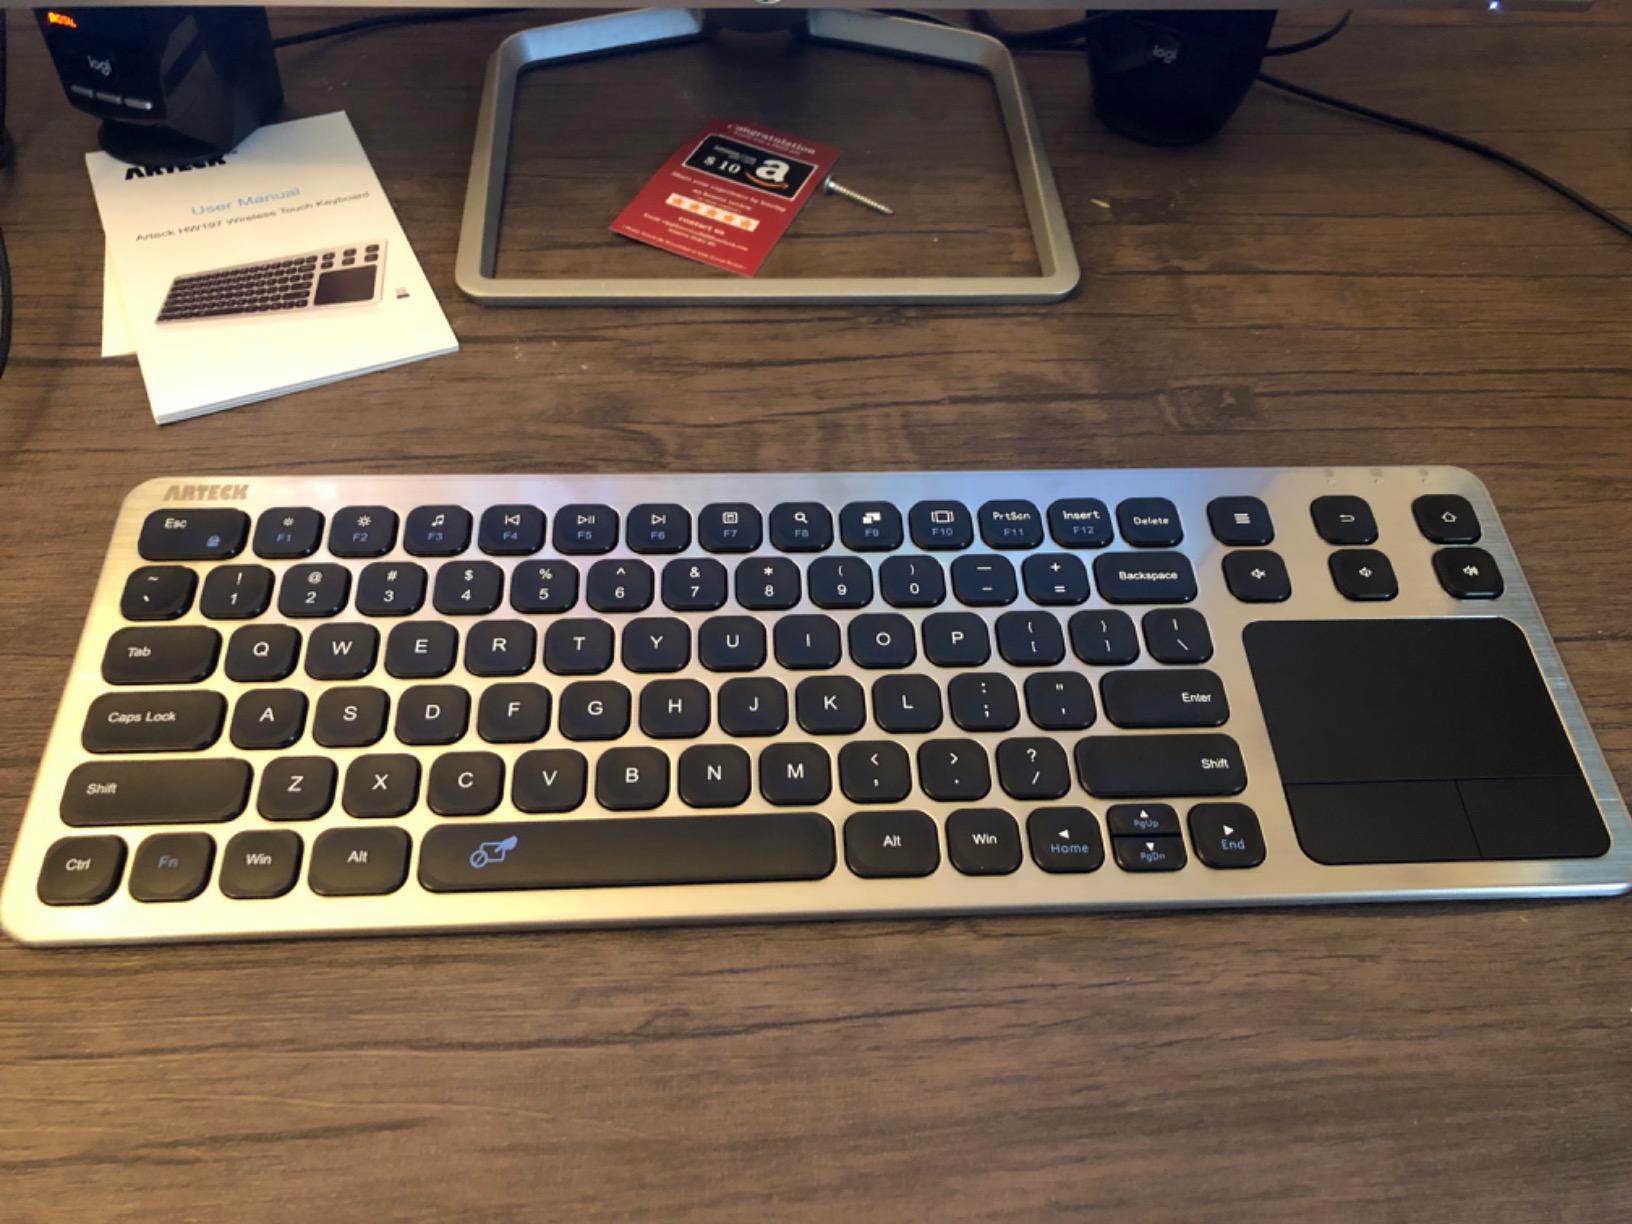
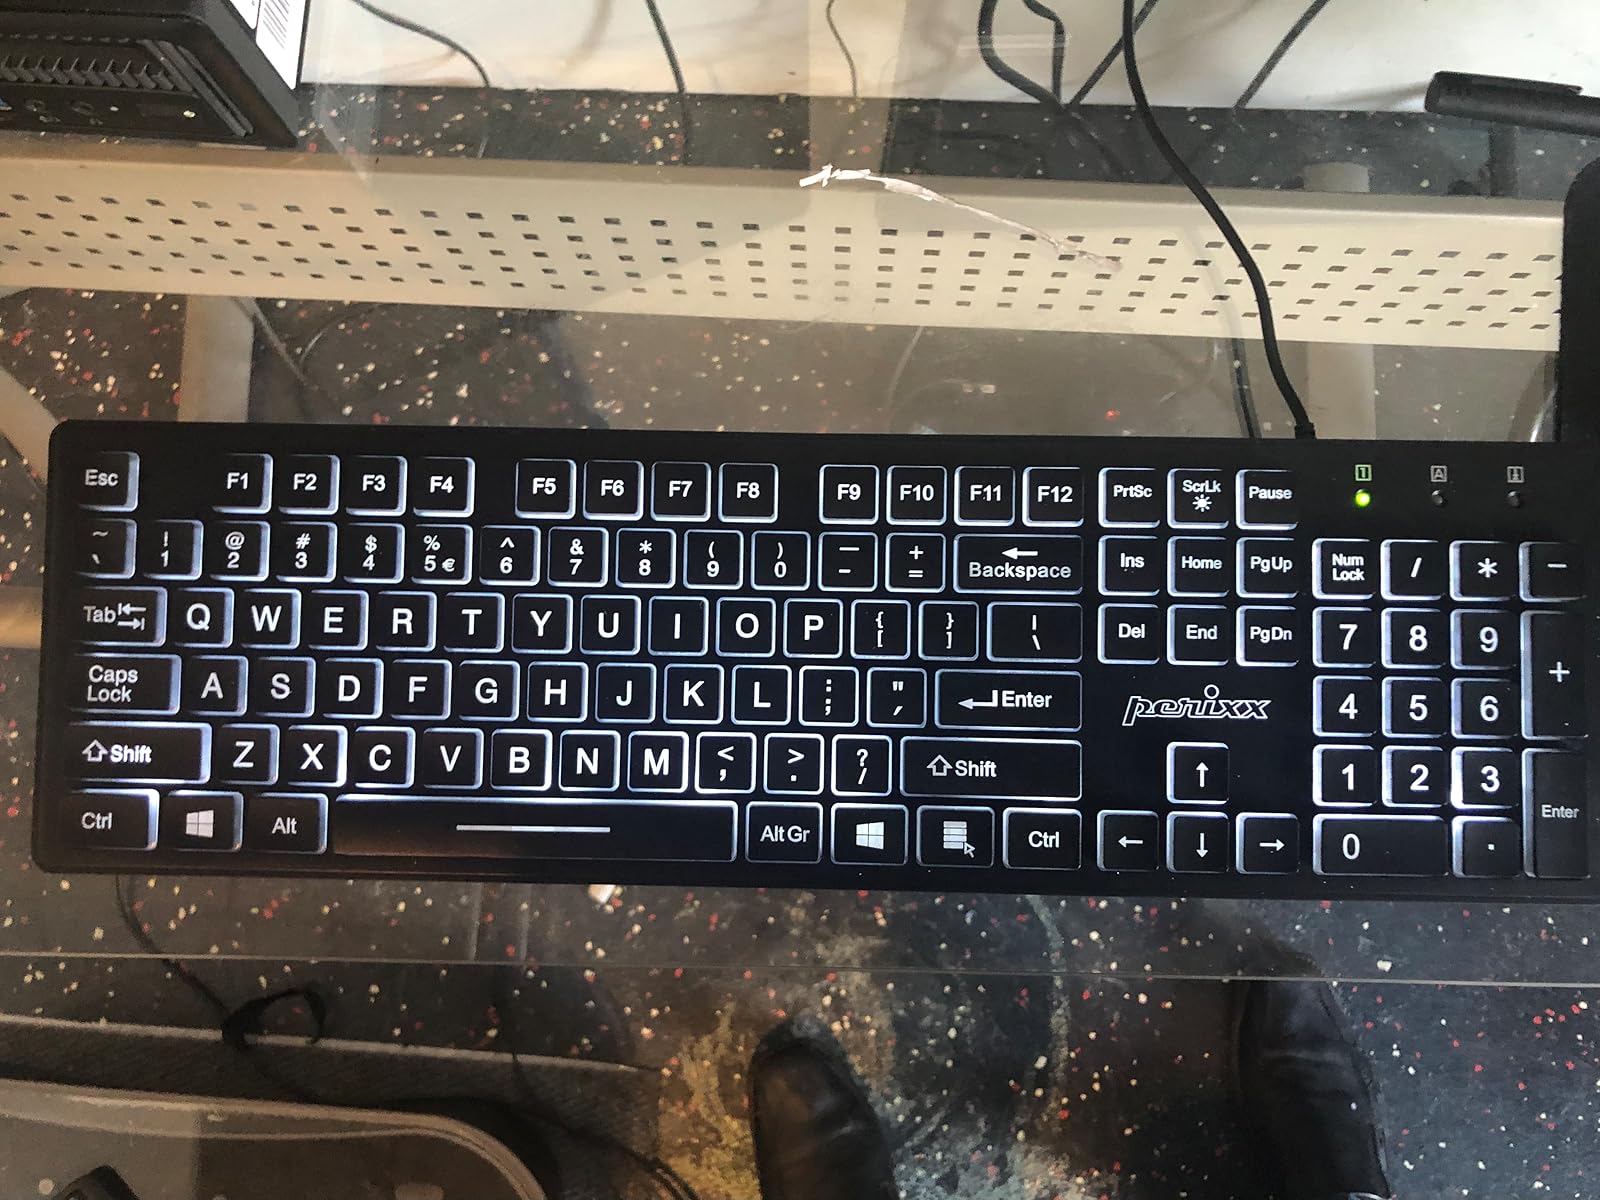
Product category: keyboard
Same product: no